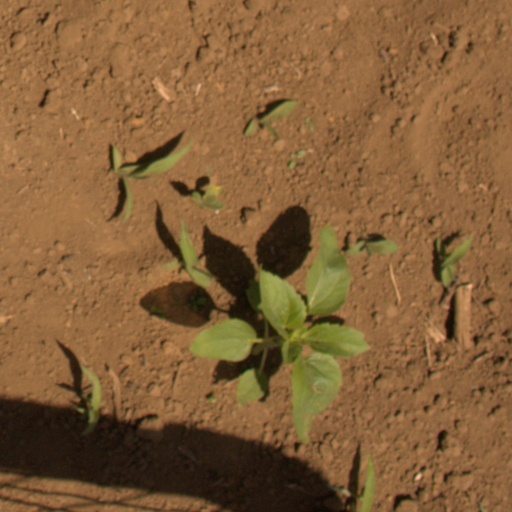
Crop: Jerusalem artichoke